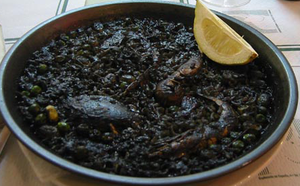
L’arròs negre est un plat valencien et catalan préparé à partir de seiche et de riz. Le riz est coloré avec de l'encre de seiche ; la recette inclut également du bouillon de fruits de mer, de l'ail, du piment cubanelle, du paprika et de l'huile d'olive. Il est toujours accompagné de seiche ou d'autres céphalopodes, et le plus souvent d'autres fruits de mer, notamment la crevette et le crabe. Il est parfois servi avec de l'aïoli. La fideuà negra est une variante de l’arròs negre dans laquelle le riz est remplacées par des vermicelles.